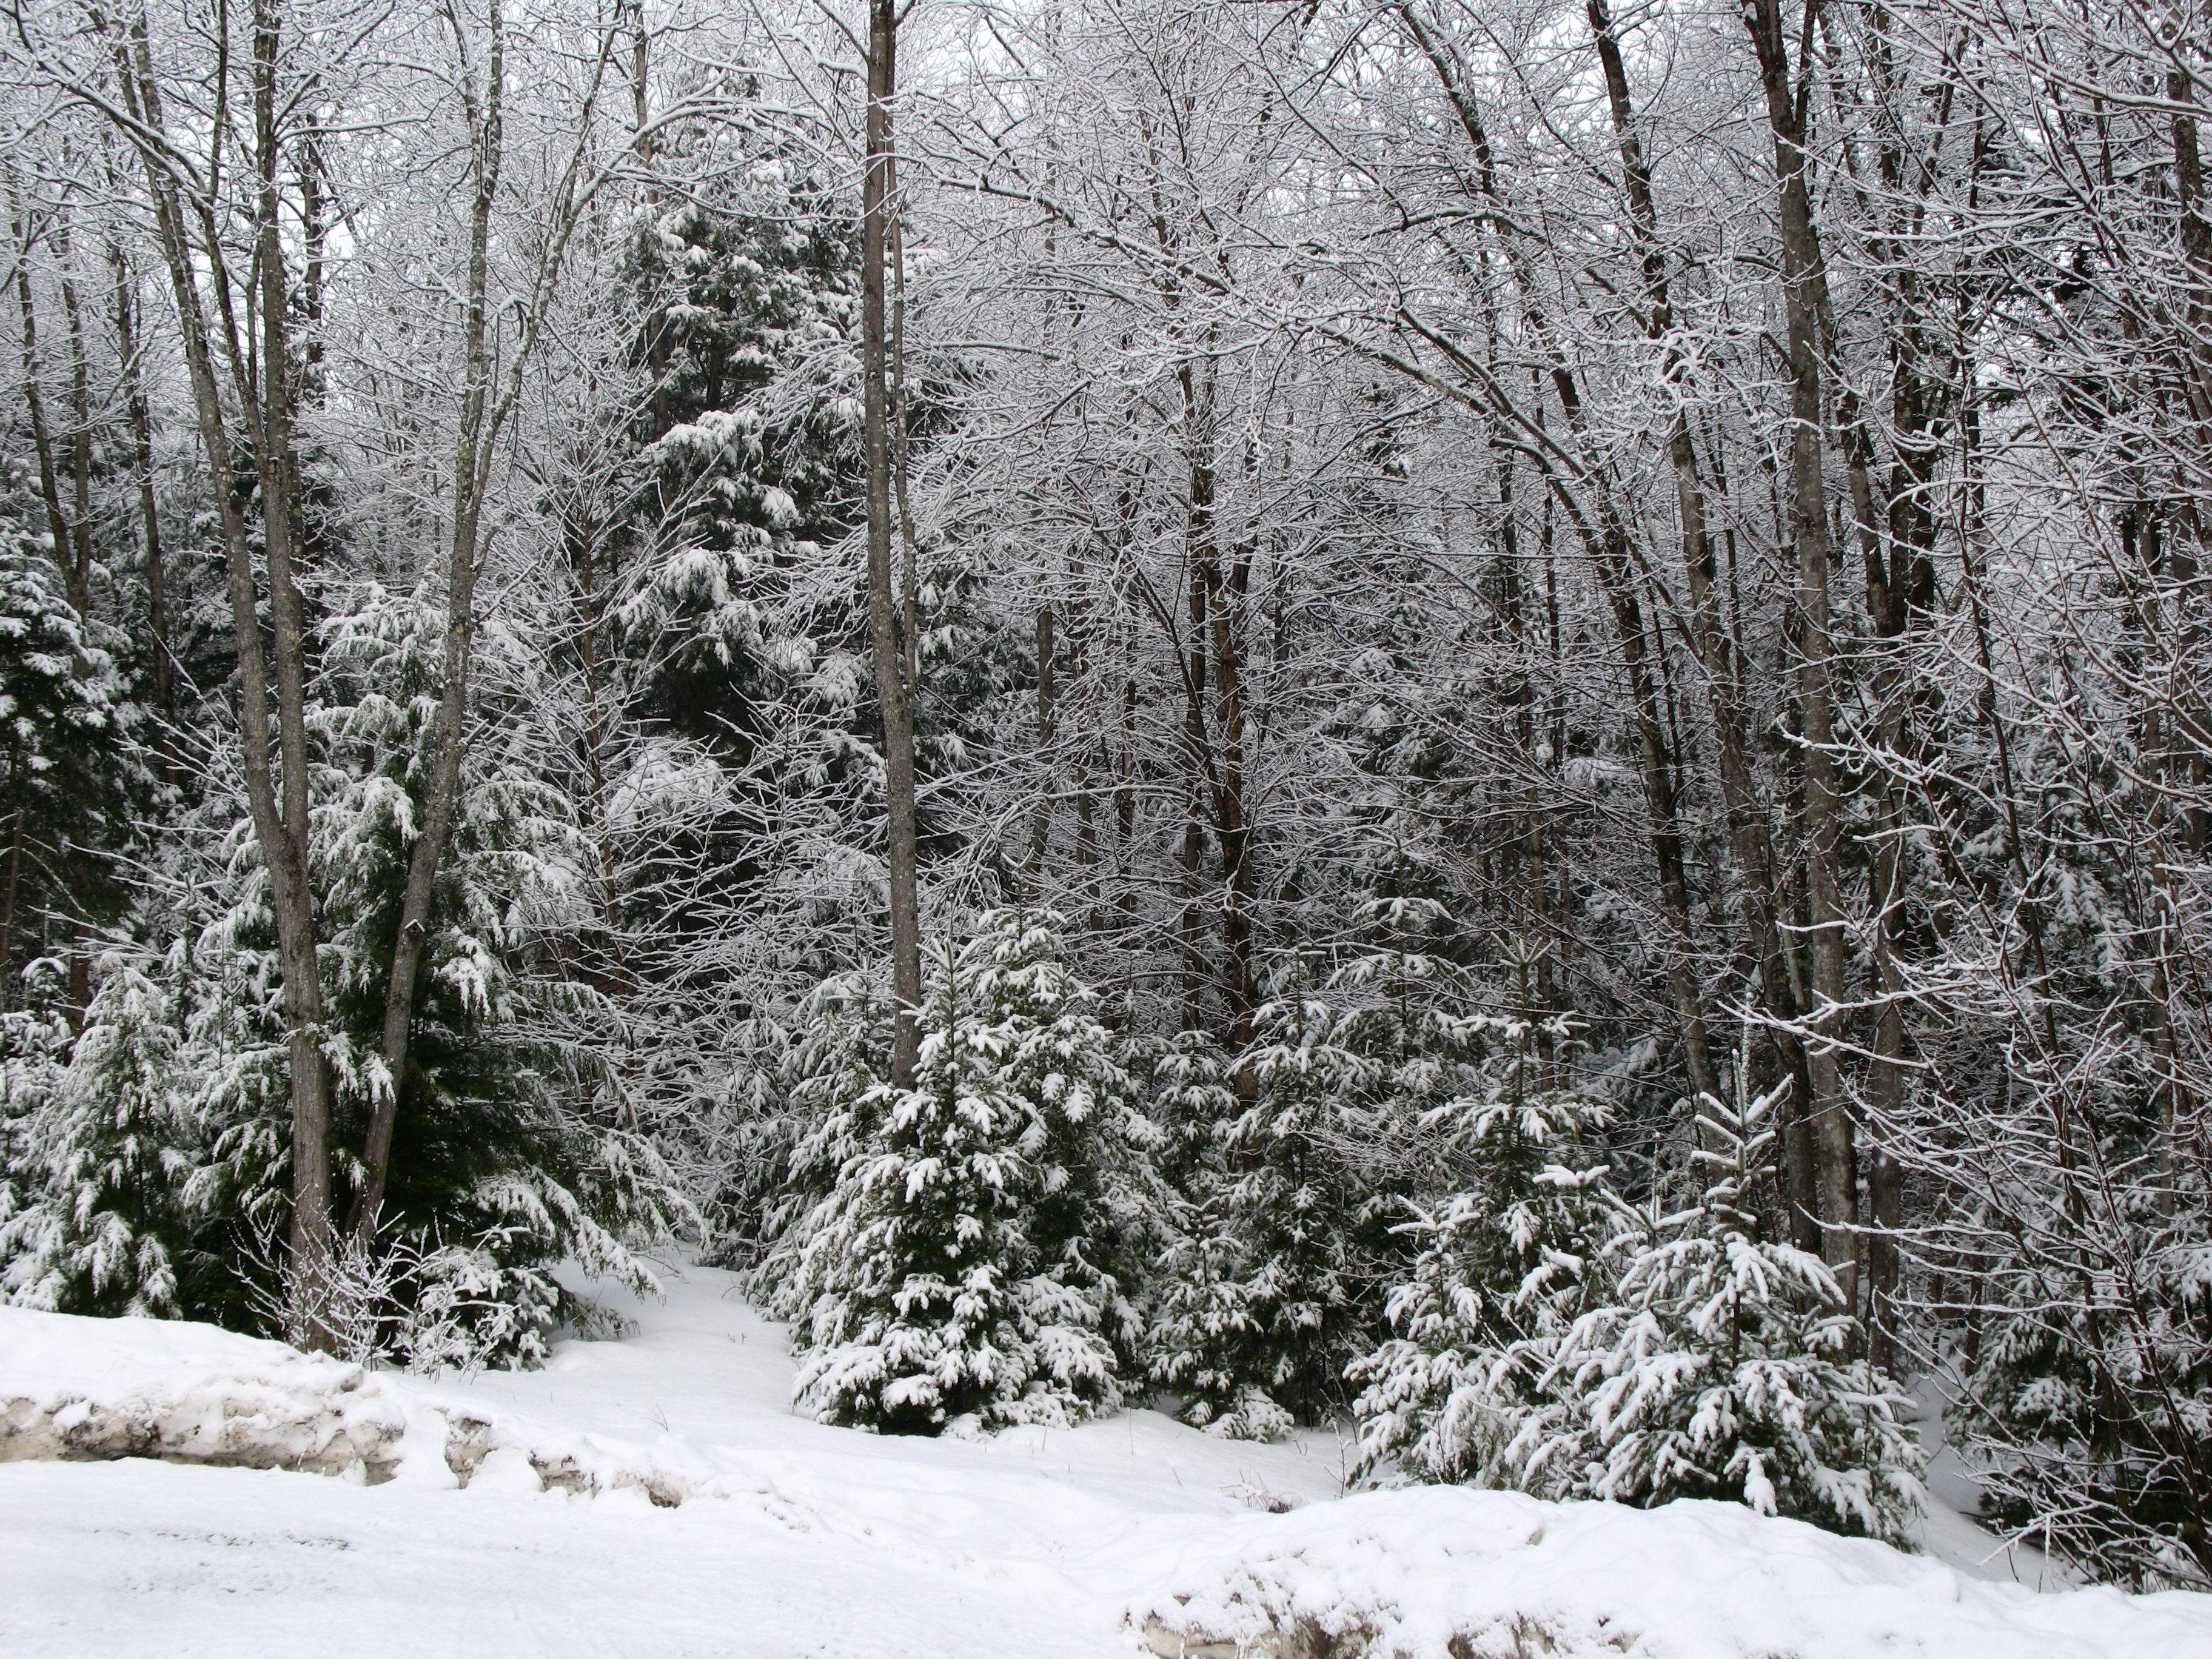
snow, habitat, winter, tree, weather, natural environment, wilderness, forest, season, plant, geological phenomenon, woody plant, freezing, woodland, footwear, branch, spruce, frost, fir